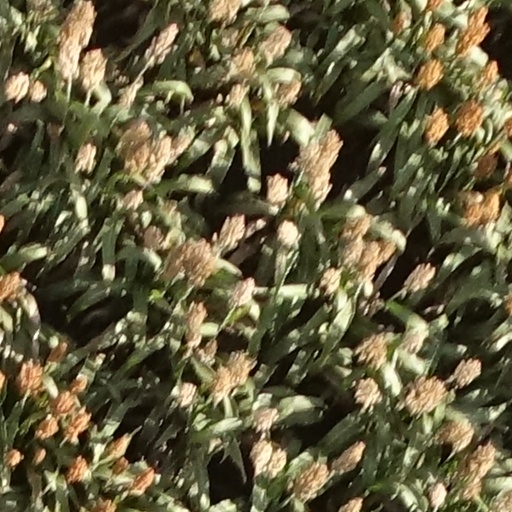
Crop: sorghum